Afon Clun

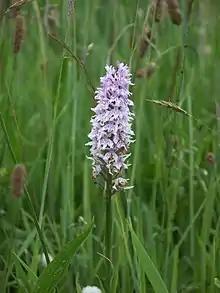
Common orchid by the Afon Clun at Talbot Green

The Afon Clun and Nant Dowlais contain minnow, stickleback, stone loach, lamprey, and eel. The species European bullhead ("Cottus gobio") were also present, until a pollution incident in 2000 CE (see "Industry" below). In addition, the Clun contains roach and chub.